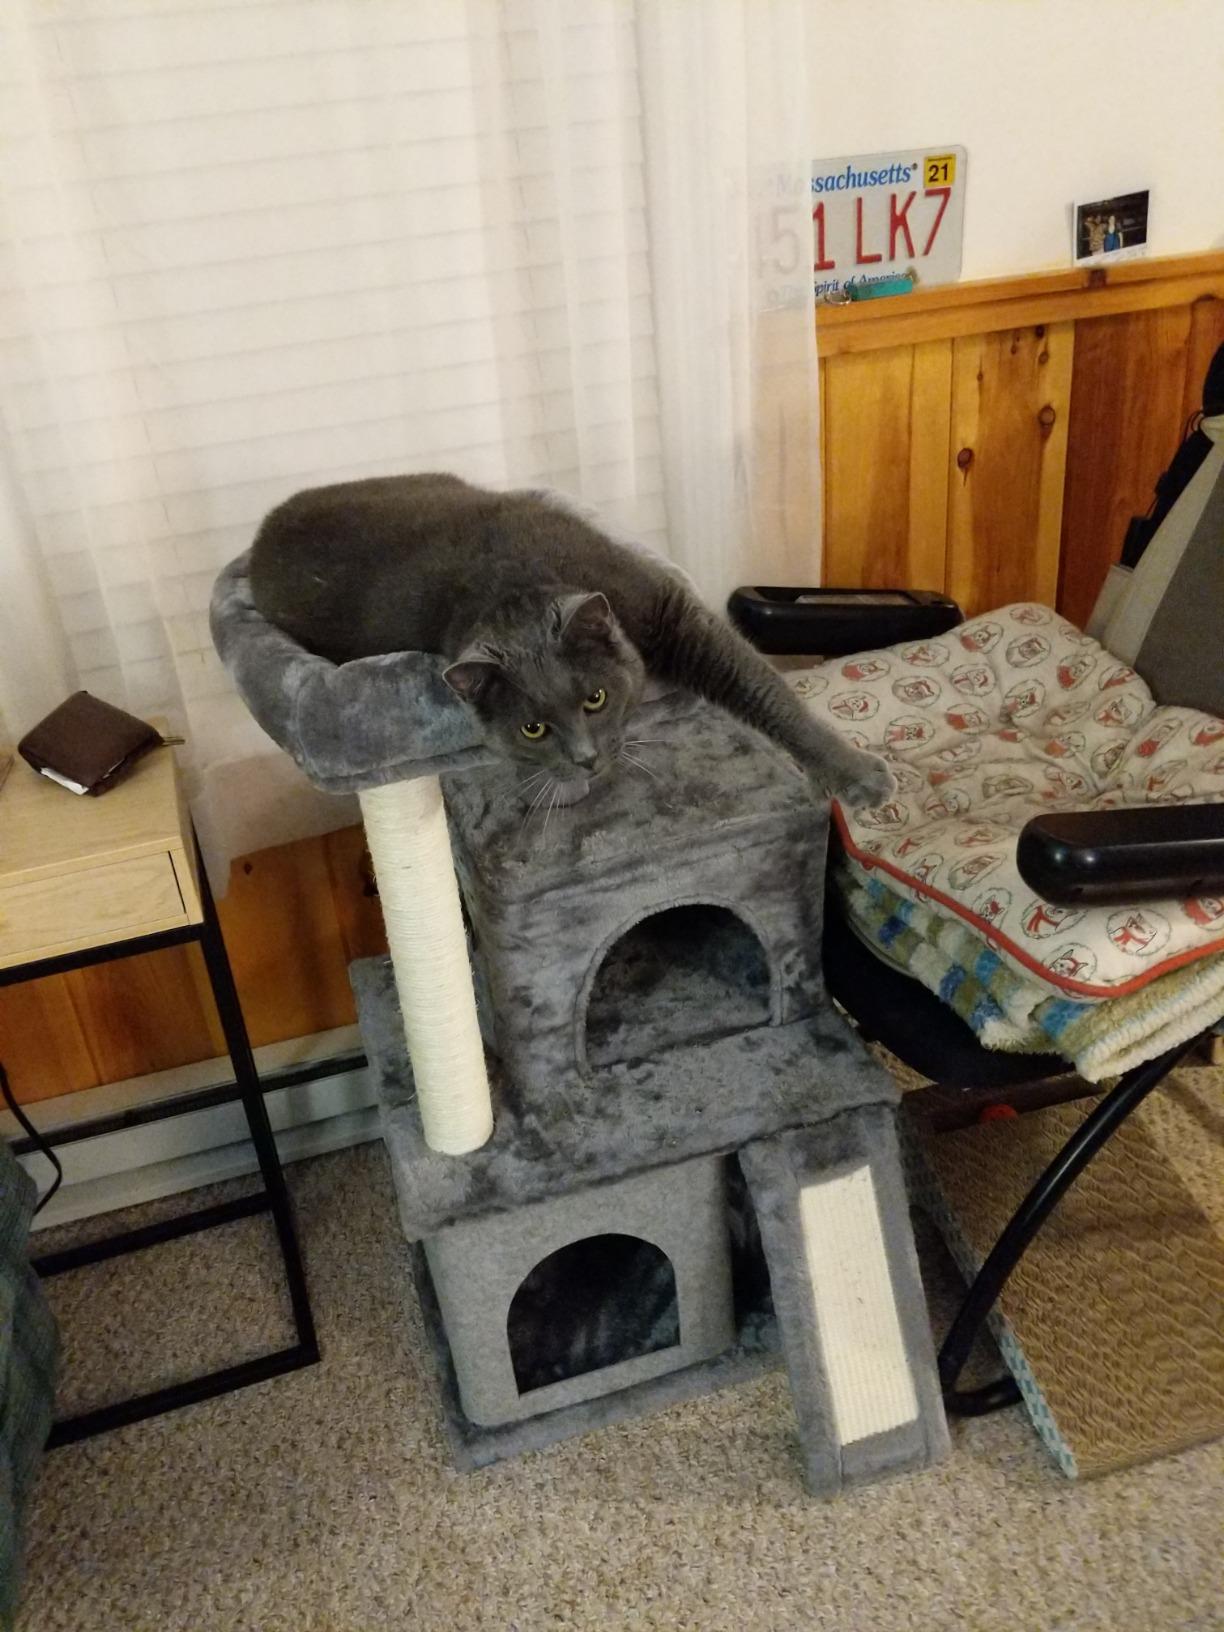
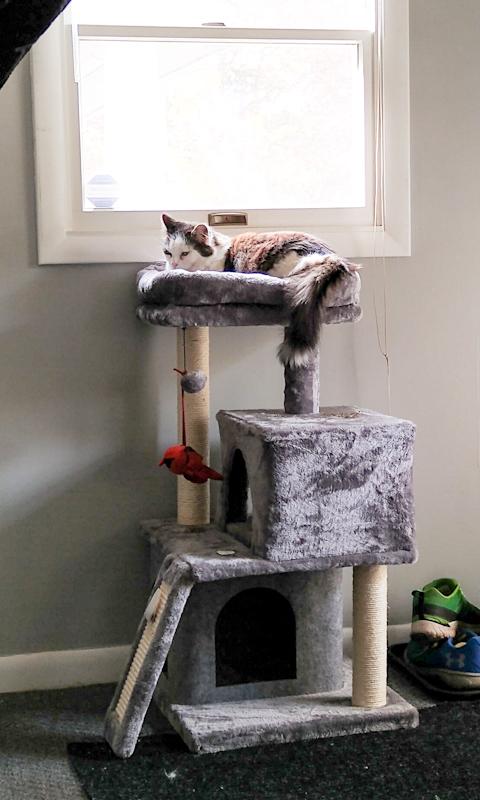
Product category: items_cat tree
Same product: yes